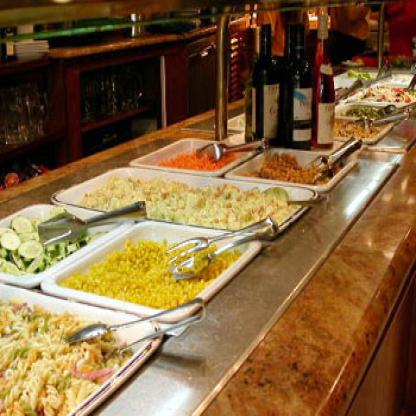
Scene: Indoor